Pay-by-plate parking

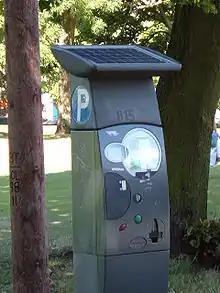
Stelio pay & display machine

The pay-by-plate system is a parking payment method designed to serve multiple vehicles by requiring the driver to input the license plate information into a machine. It prevents drivers from benefiting from any remaining time on parking meters.